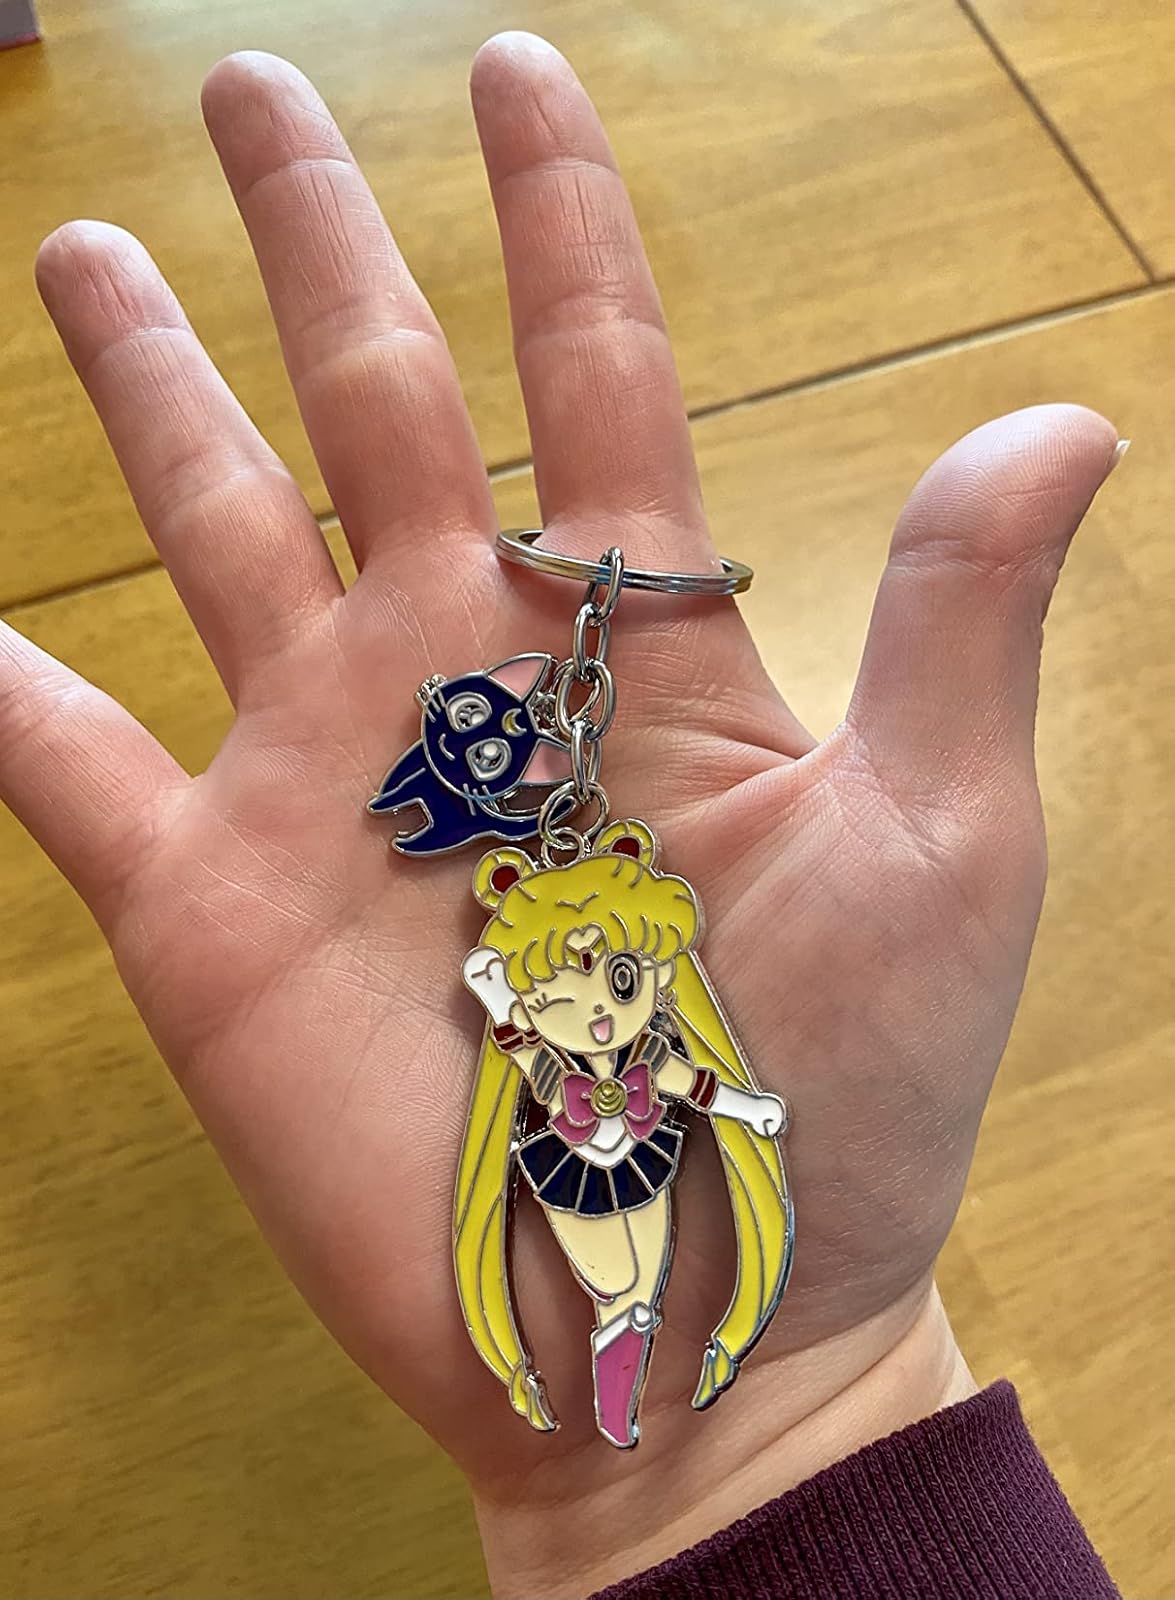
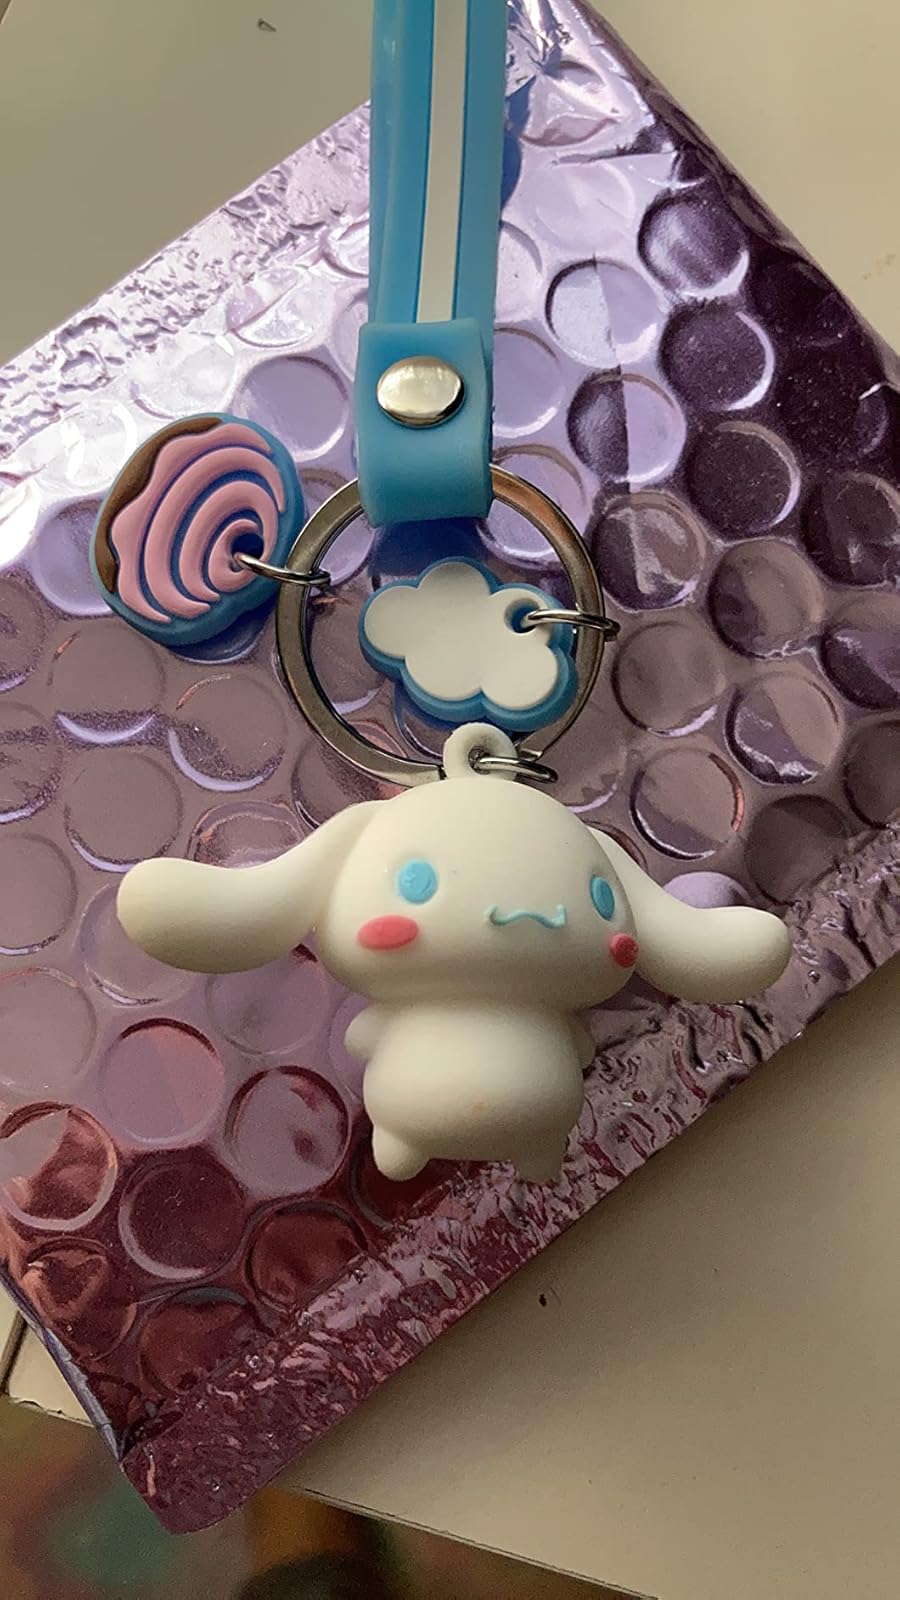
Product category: accessories_keychain
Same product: no